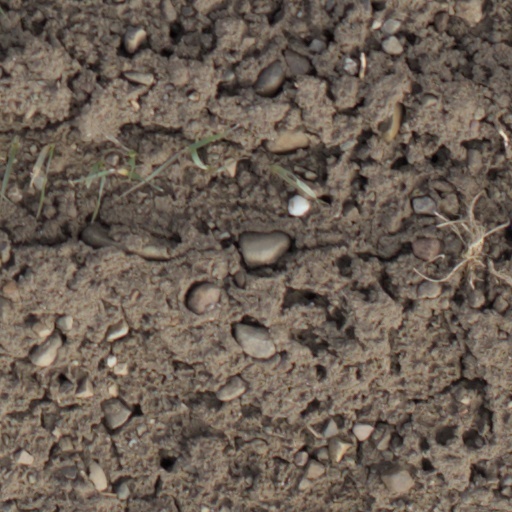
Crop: wheat